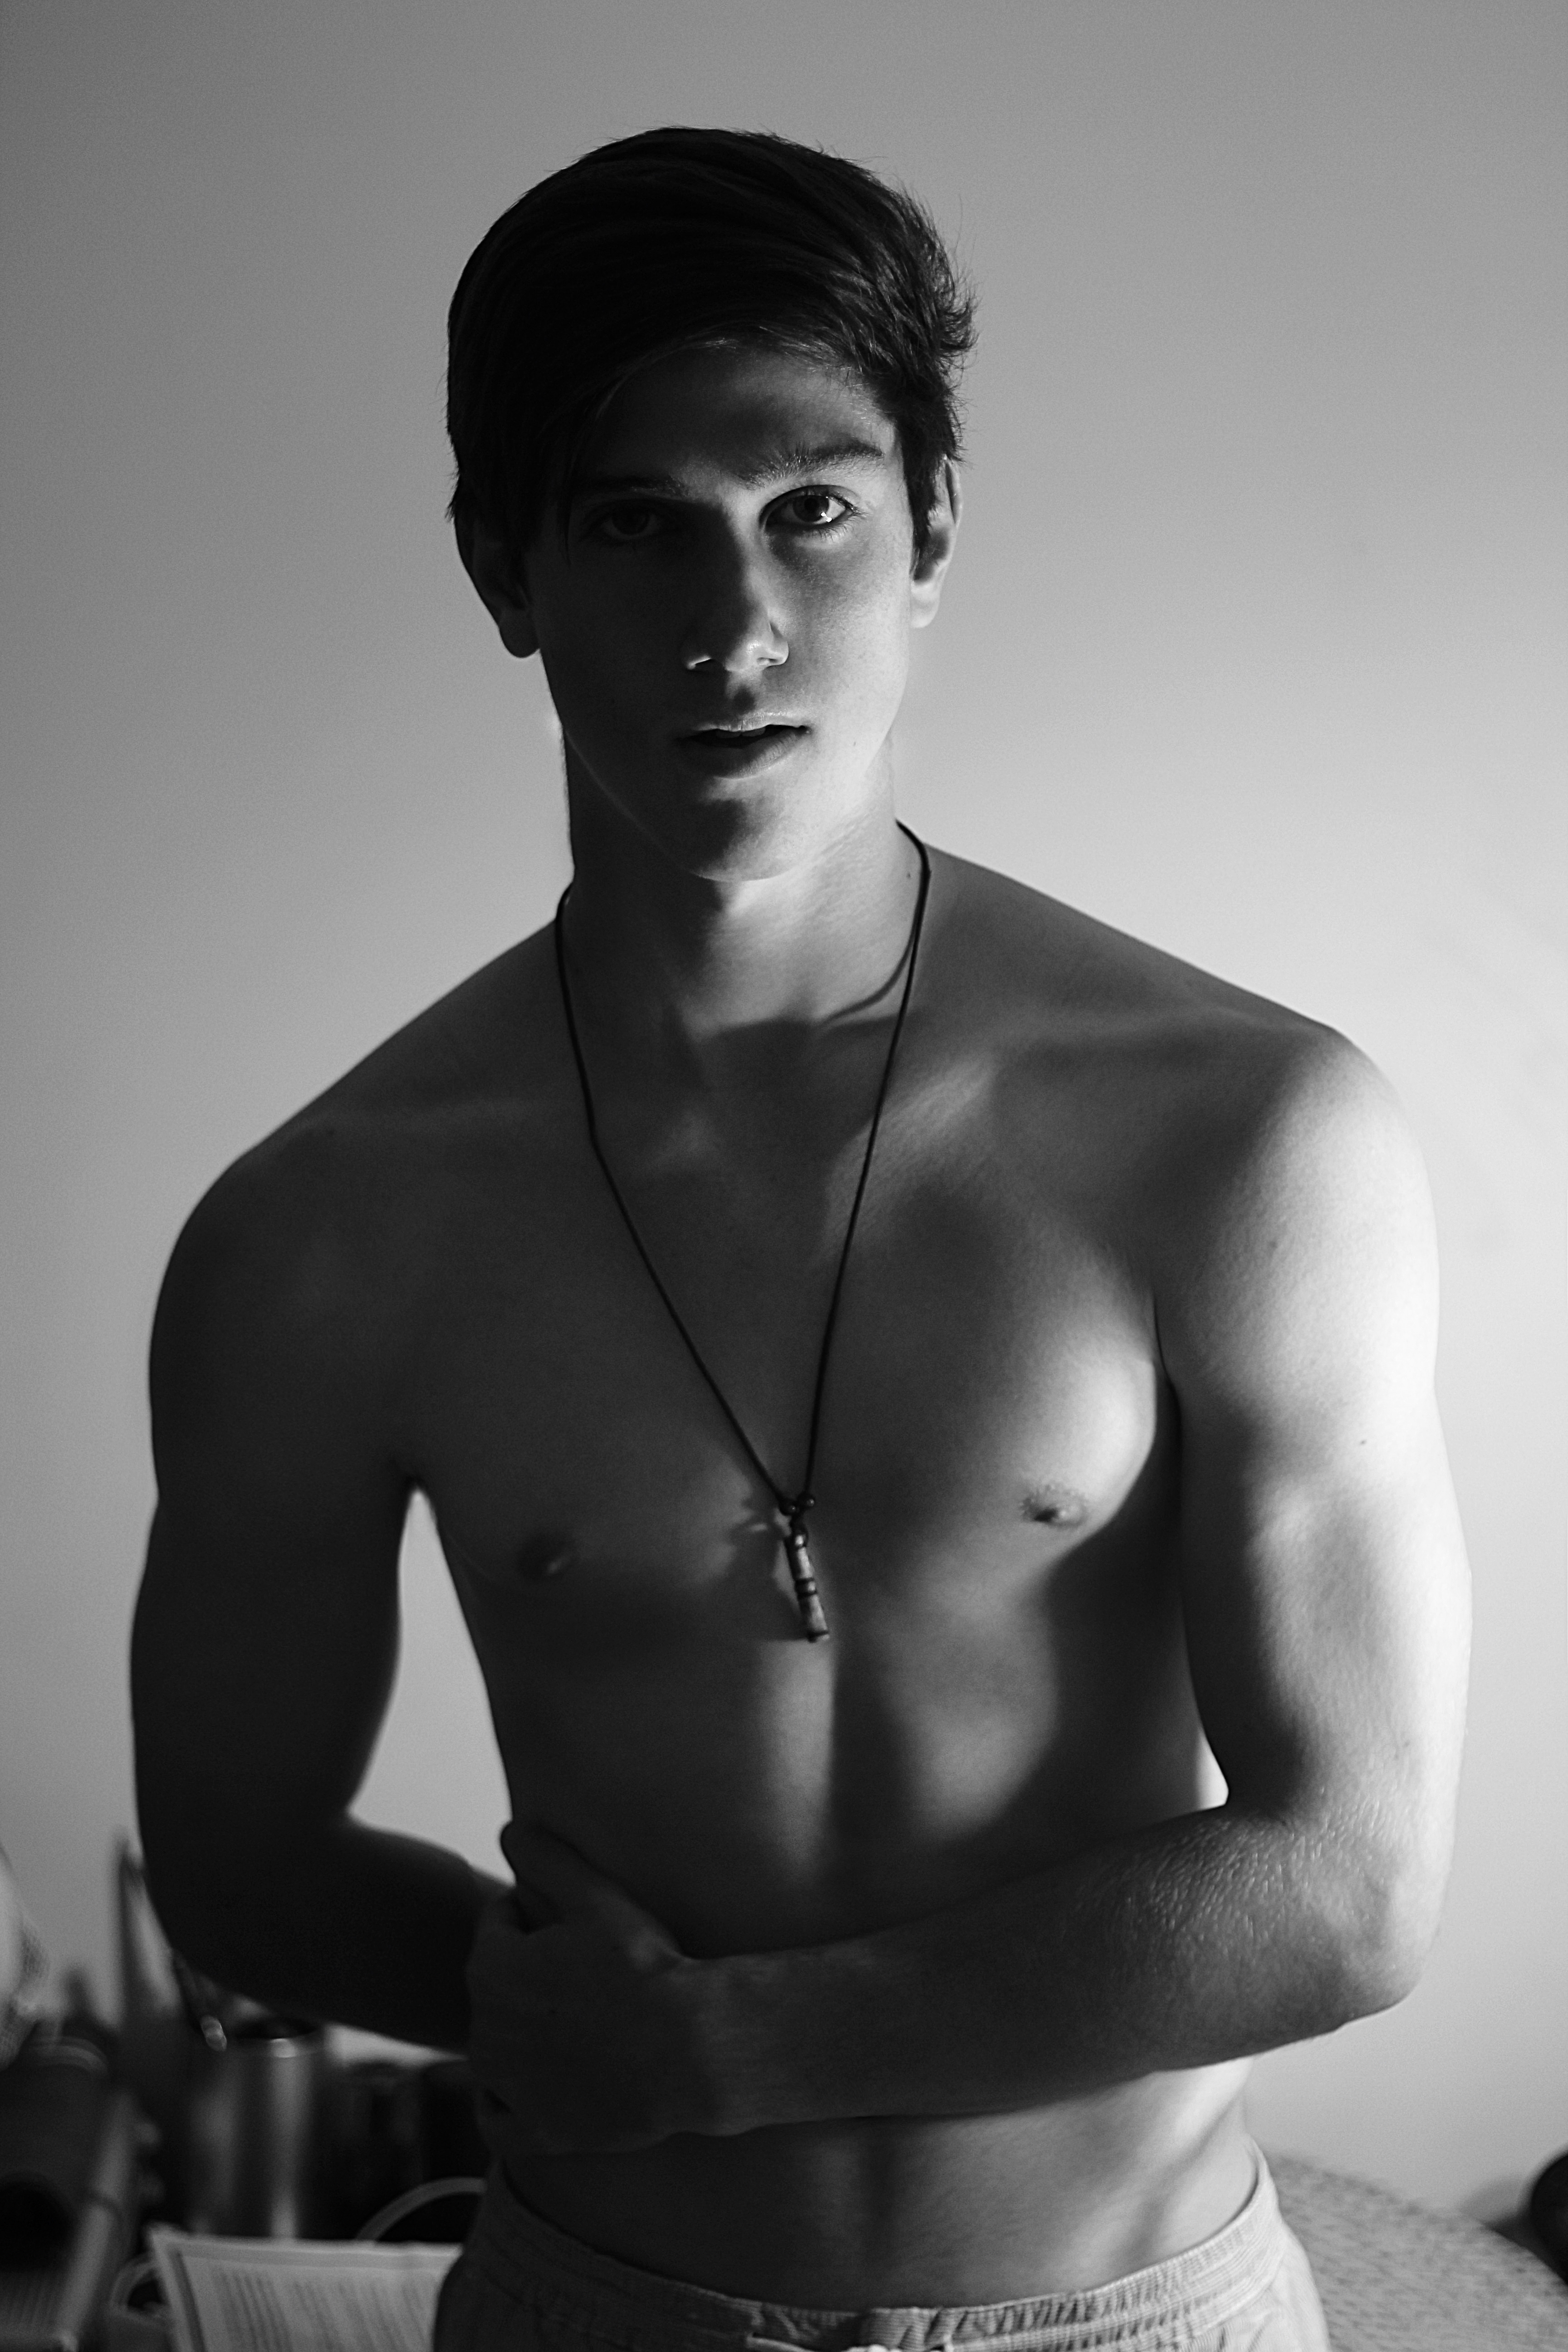
man, person, black and white, white, photography, male, portrait, model, black, monochrome, arm, muscle, chest, back, beauty, photo shoot, sense, monochrome photography, barechestedness, human positions, art model